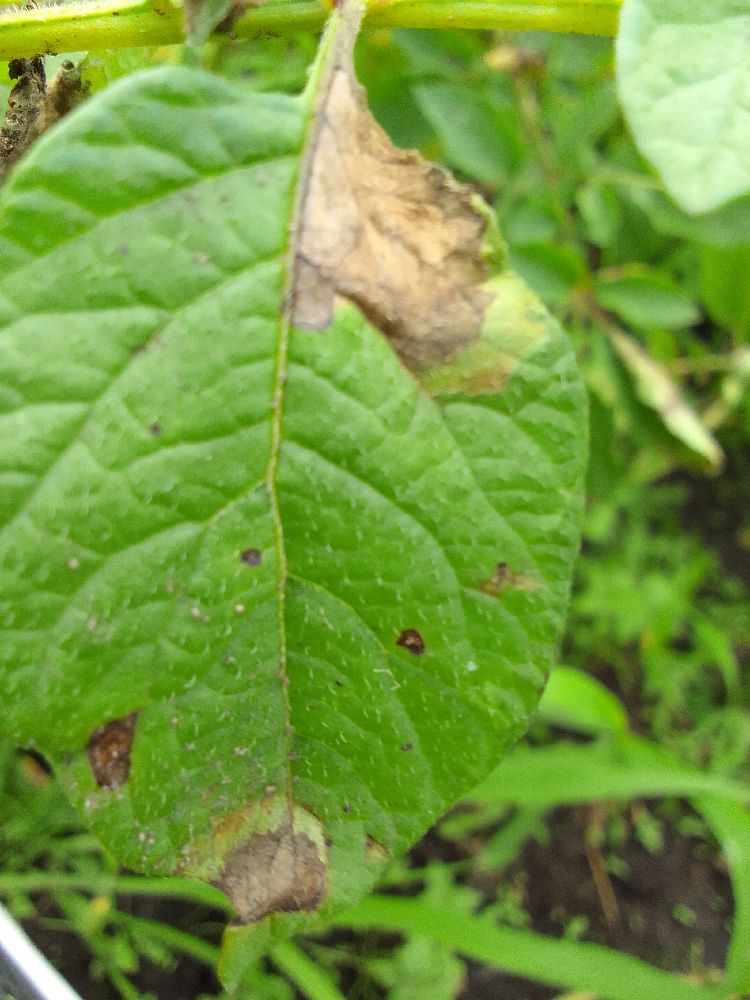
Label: Late blight